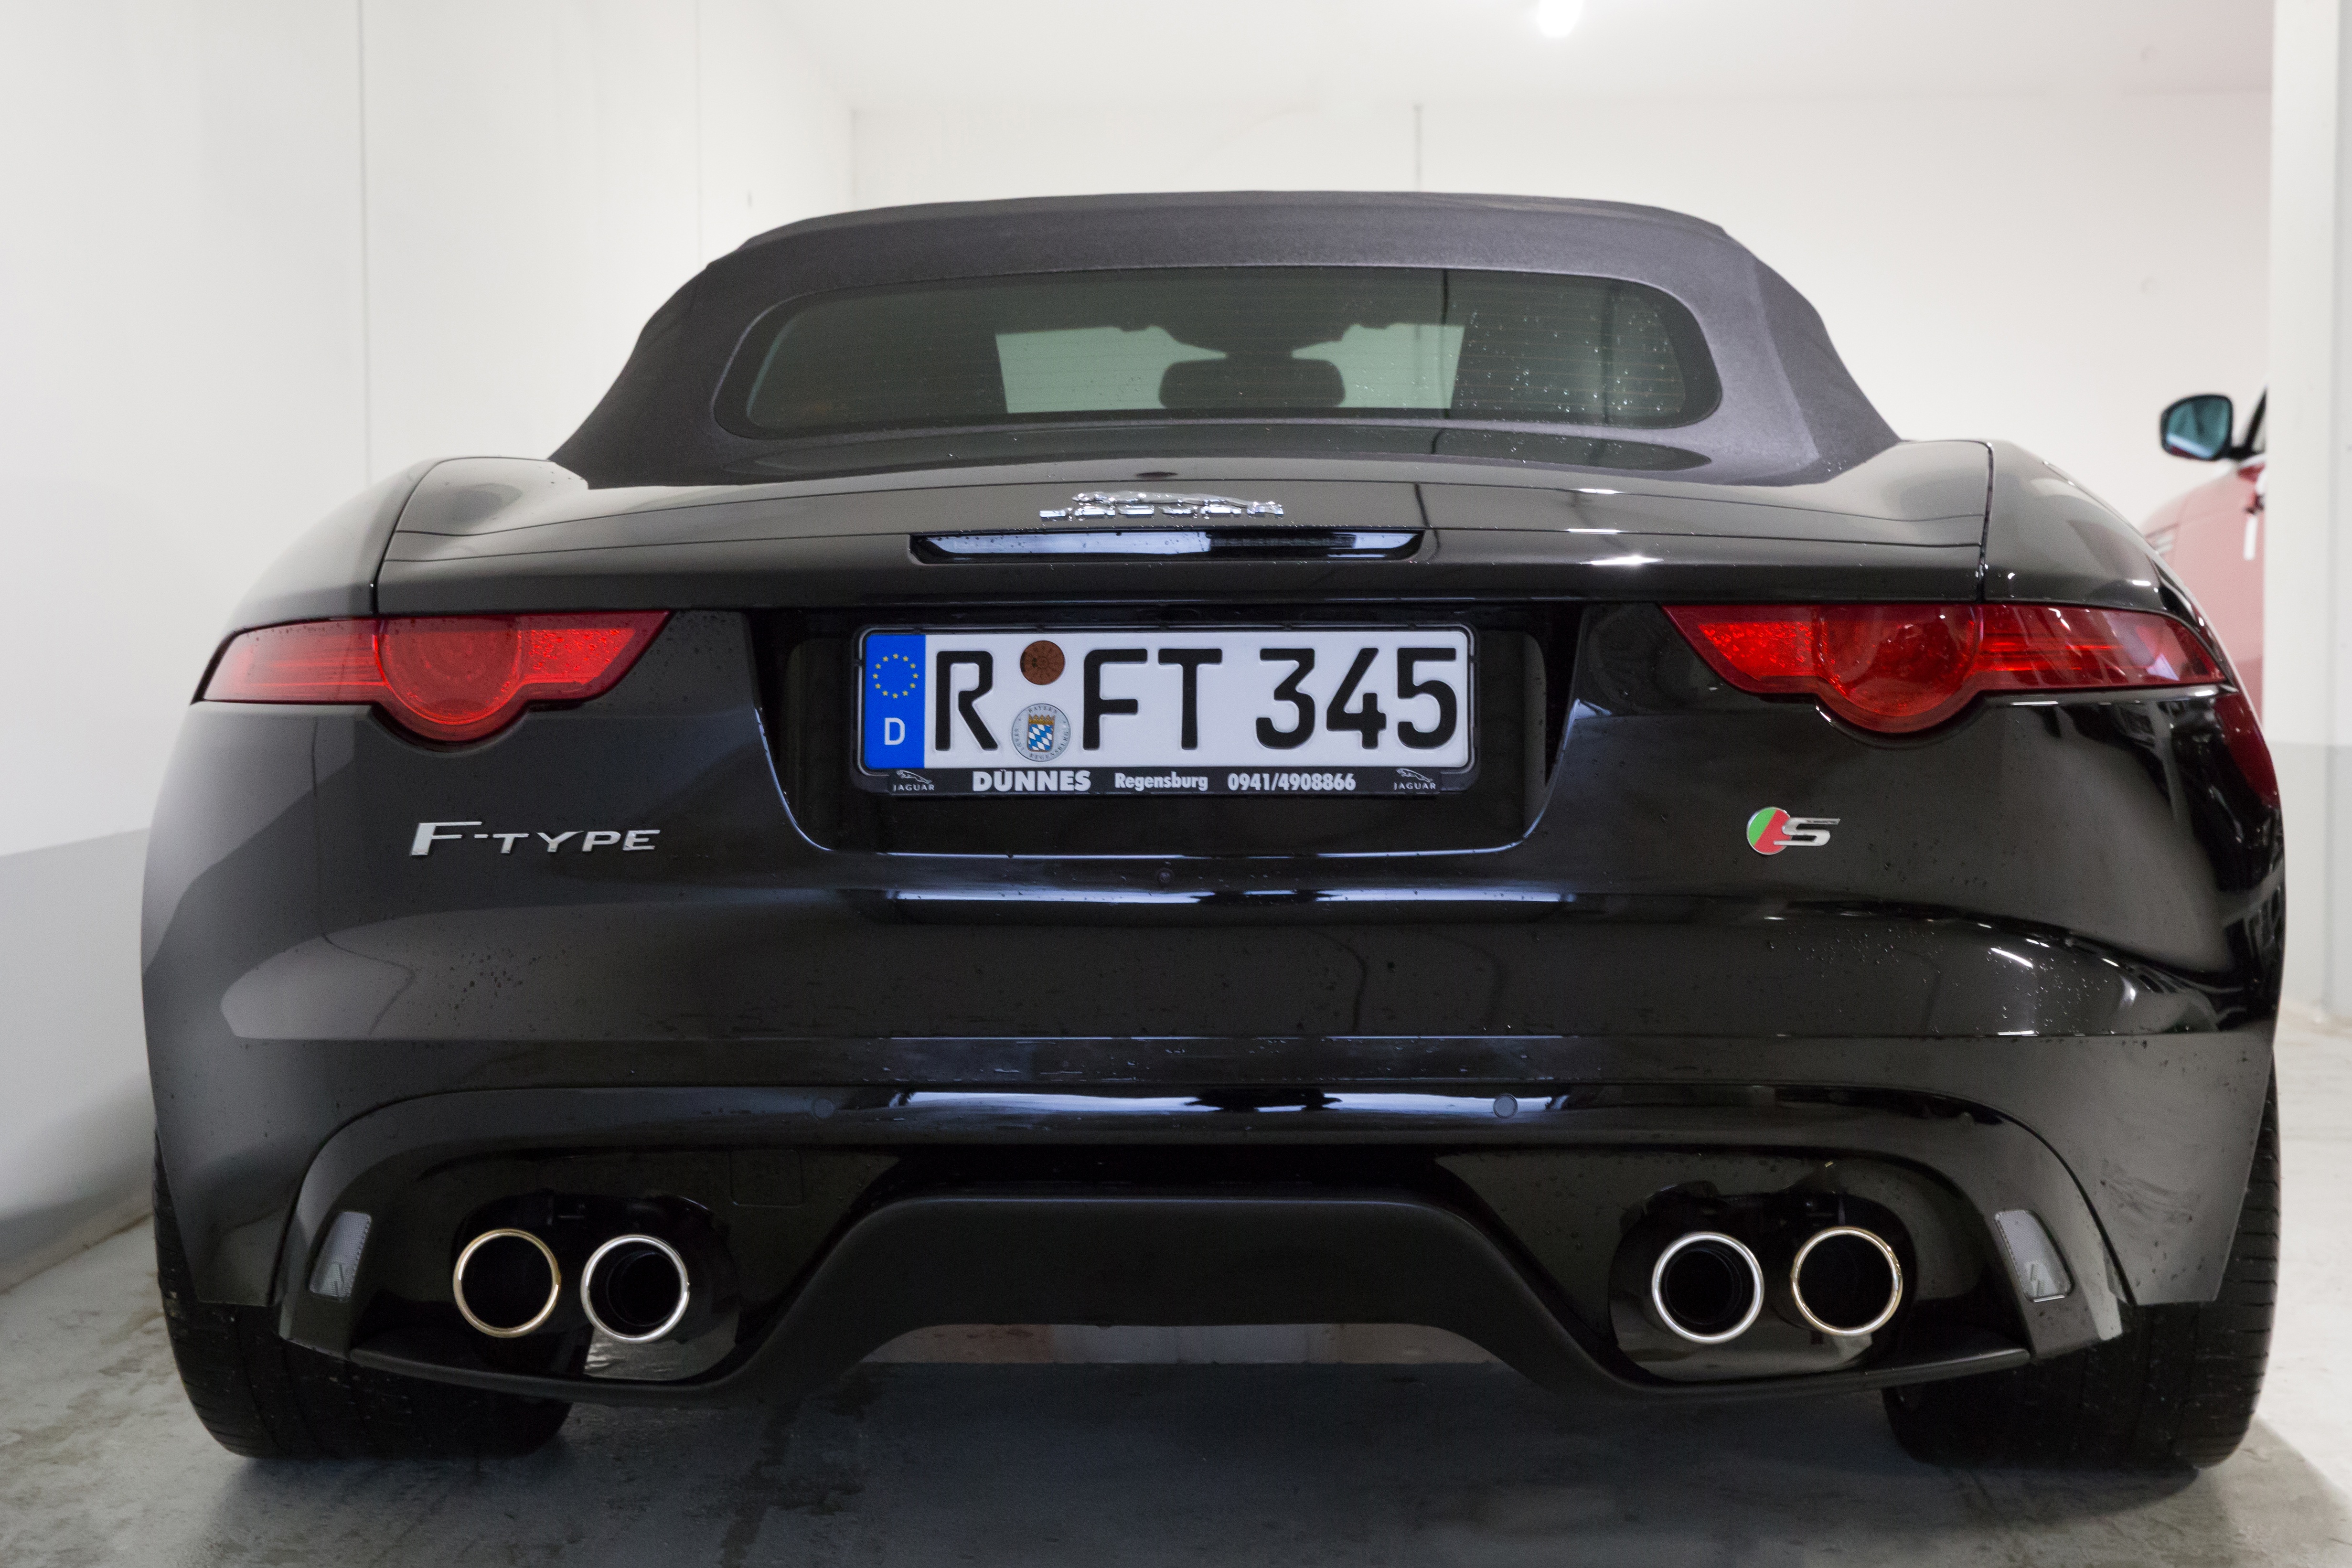
car, vehicle, black, sports car, bumper, supercar, luxury, sedan, jaguar, convertible, rear, f type, f type r, two seater, land vehicle, automobile make, automotive exterior, automotive design, luxury vehicle, performance car, family car, executive car, aston martin dbs